Asago, Hyōgo

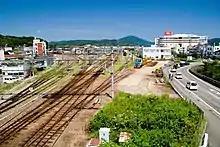
Fukuchiyama branch office of JR West on Toyooka.

JR West – San'in Main Line